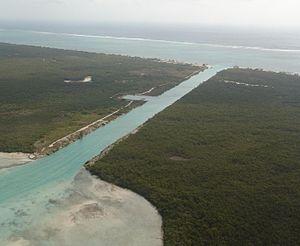
Chetumal est une ville du Mexique, capitale de l'État du Quintana Roo et chef-lieu de la municipalité d'Othón P. Blanco. Située a l’extrême sud de la péninsule du Yucatán, cette ville est baignée par la Mer des Caraïbes. Elle compte 151 243 habitants au recensement 2010.